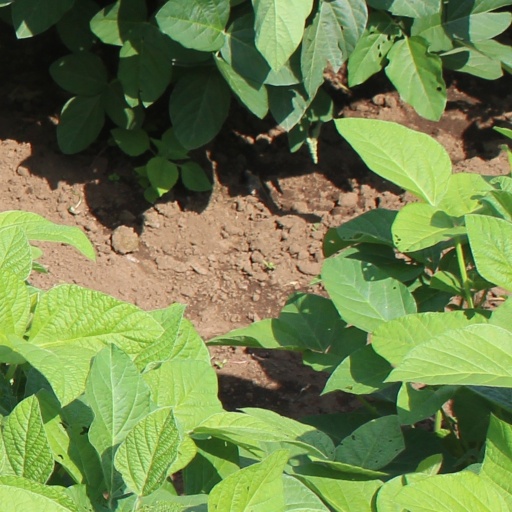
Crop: soybean